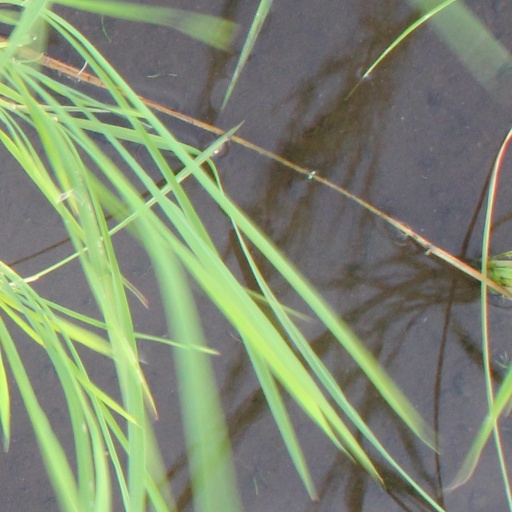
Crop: rice